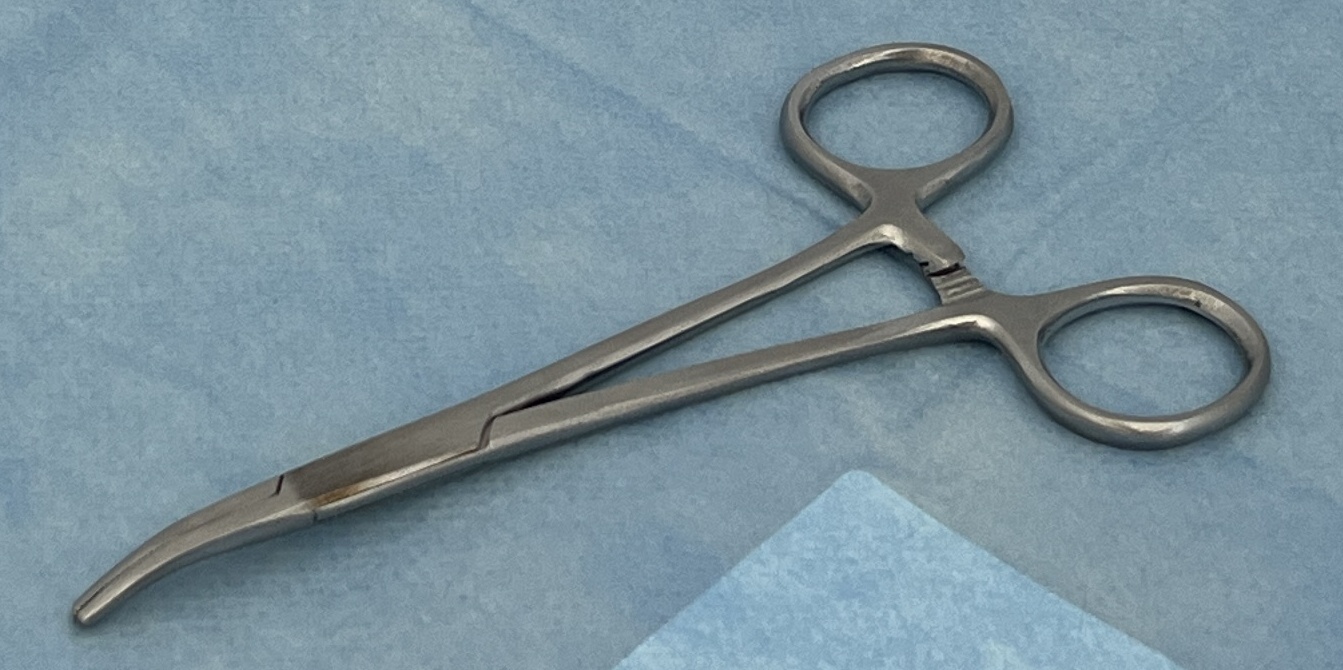
Hinged instrument state: closed